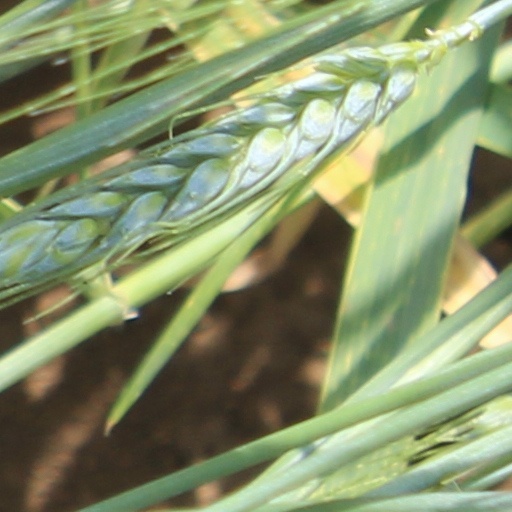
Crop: wheat